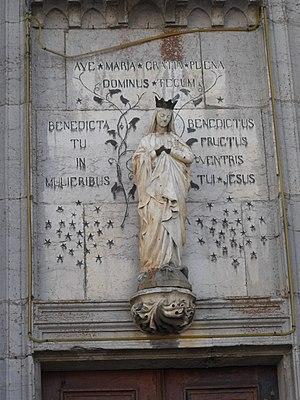
Eglise de l'assomption d'Anteuil, Doubs, France
L’église de l'Assomption d'Anteuil est une église située en France sur la commune d'Anteuil, dans le département du Doubs en région Bourgogne-Franche-Comté.